Answer in natural language. Consider the 3D positions of the objects in the scene and not just the 2D positions in the image. Is the centerpoint of  modern gray dresser with three drawers at a higher height than modern black leather chair? Choose between the following options: yes or no
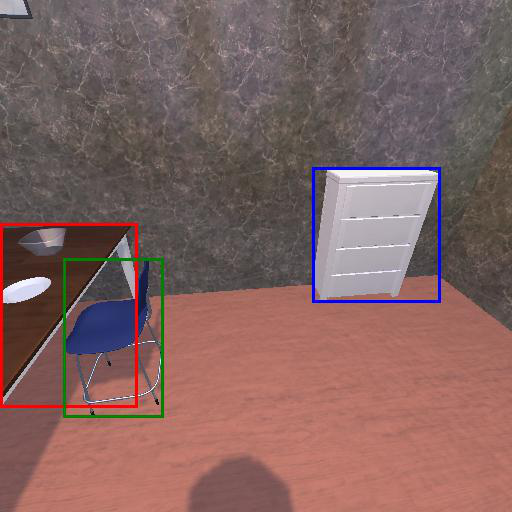
<answer>yes</answer>